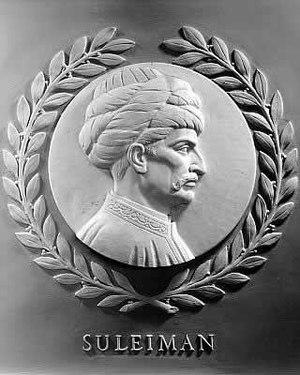
Soliman Iᵉʳ est probablement né le 6 novembre 1494 à Trébizonde dans l'actuelle Turquie et mort le 6 septembre 1566 à Szigetvár dans l'actuelle Hongrie. Fils de Sélim Iᵉʳ Yavuz, il fut le dixième sultan de la dynastie ottomane de 1520 à sa mort en 1566. On le nomme Soliman le Magnifique en Occident et le Législateur en Orient en raison de sa reconstruction complète du système juridique ottoman.